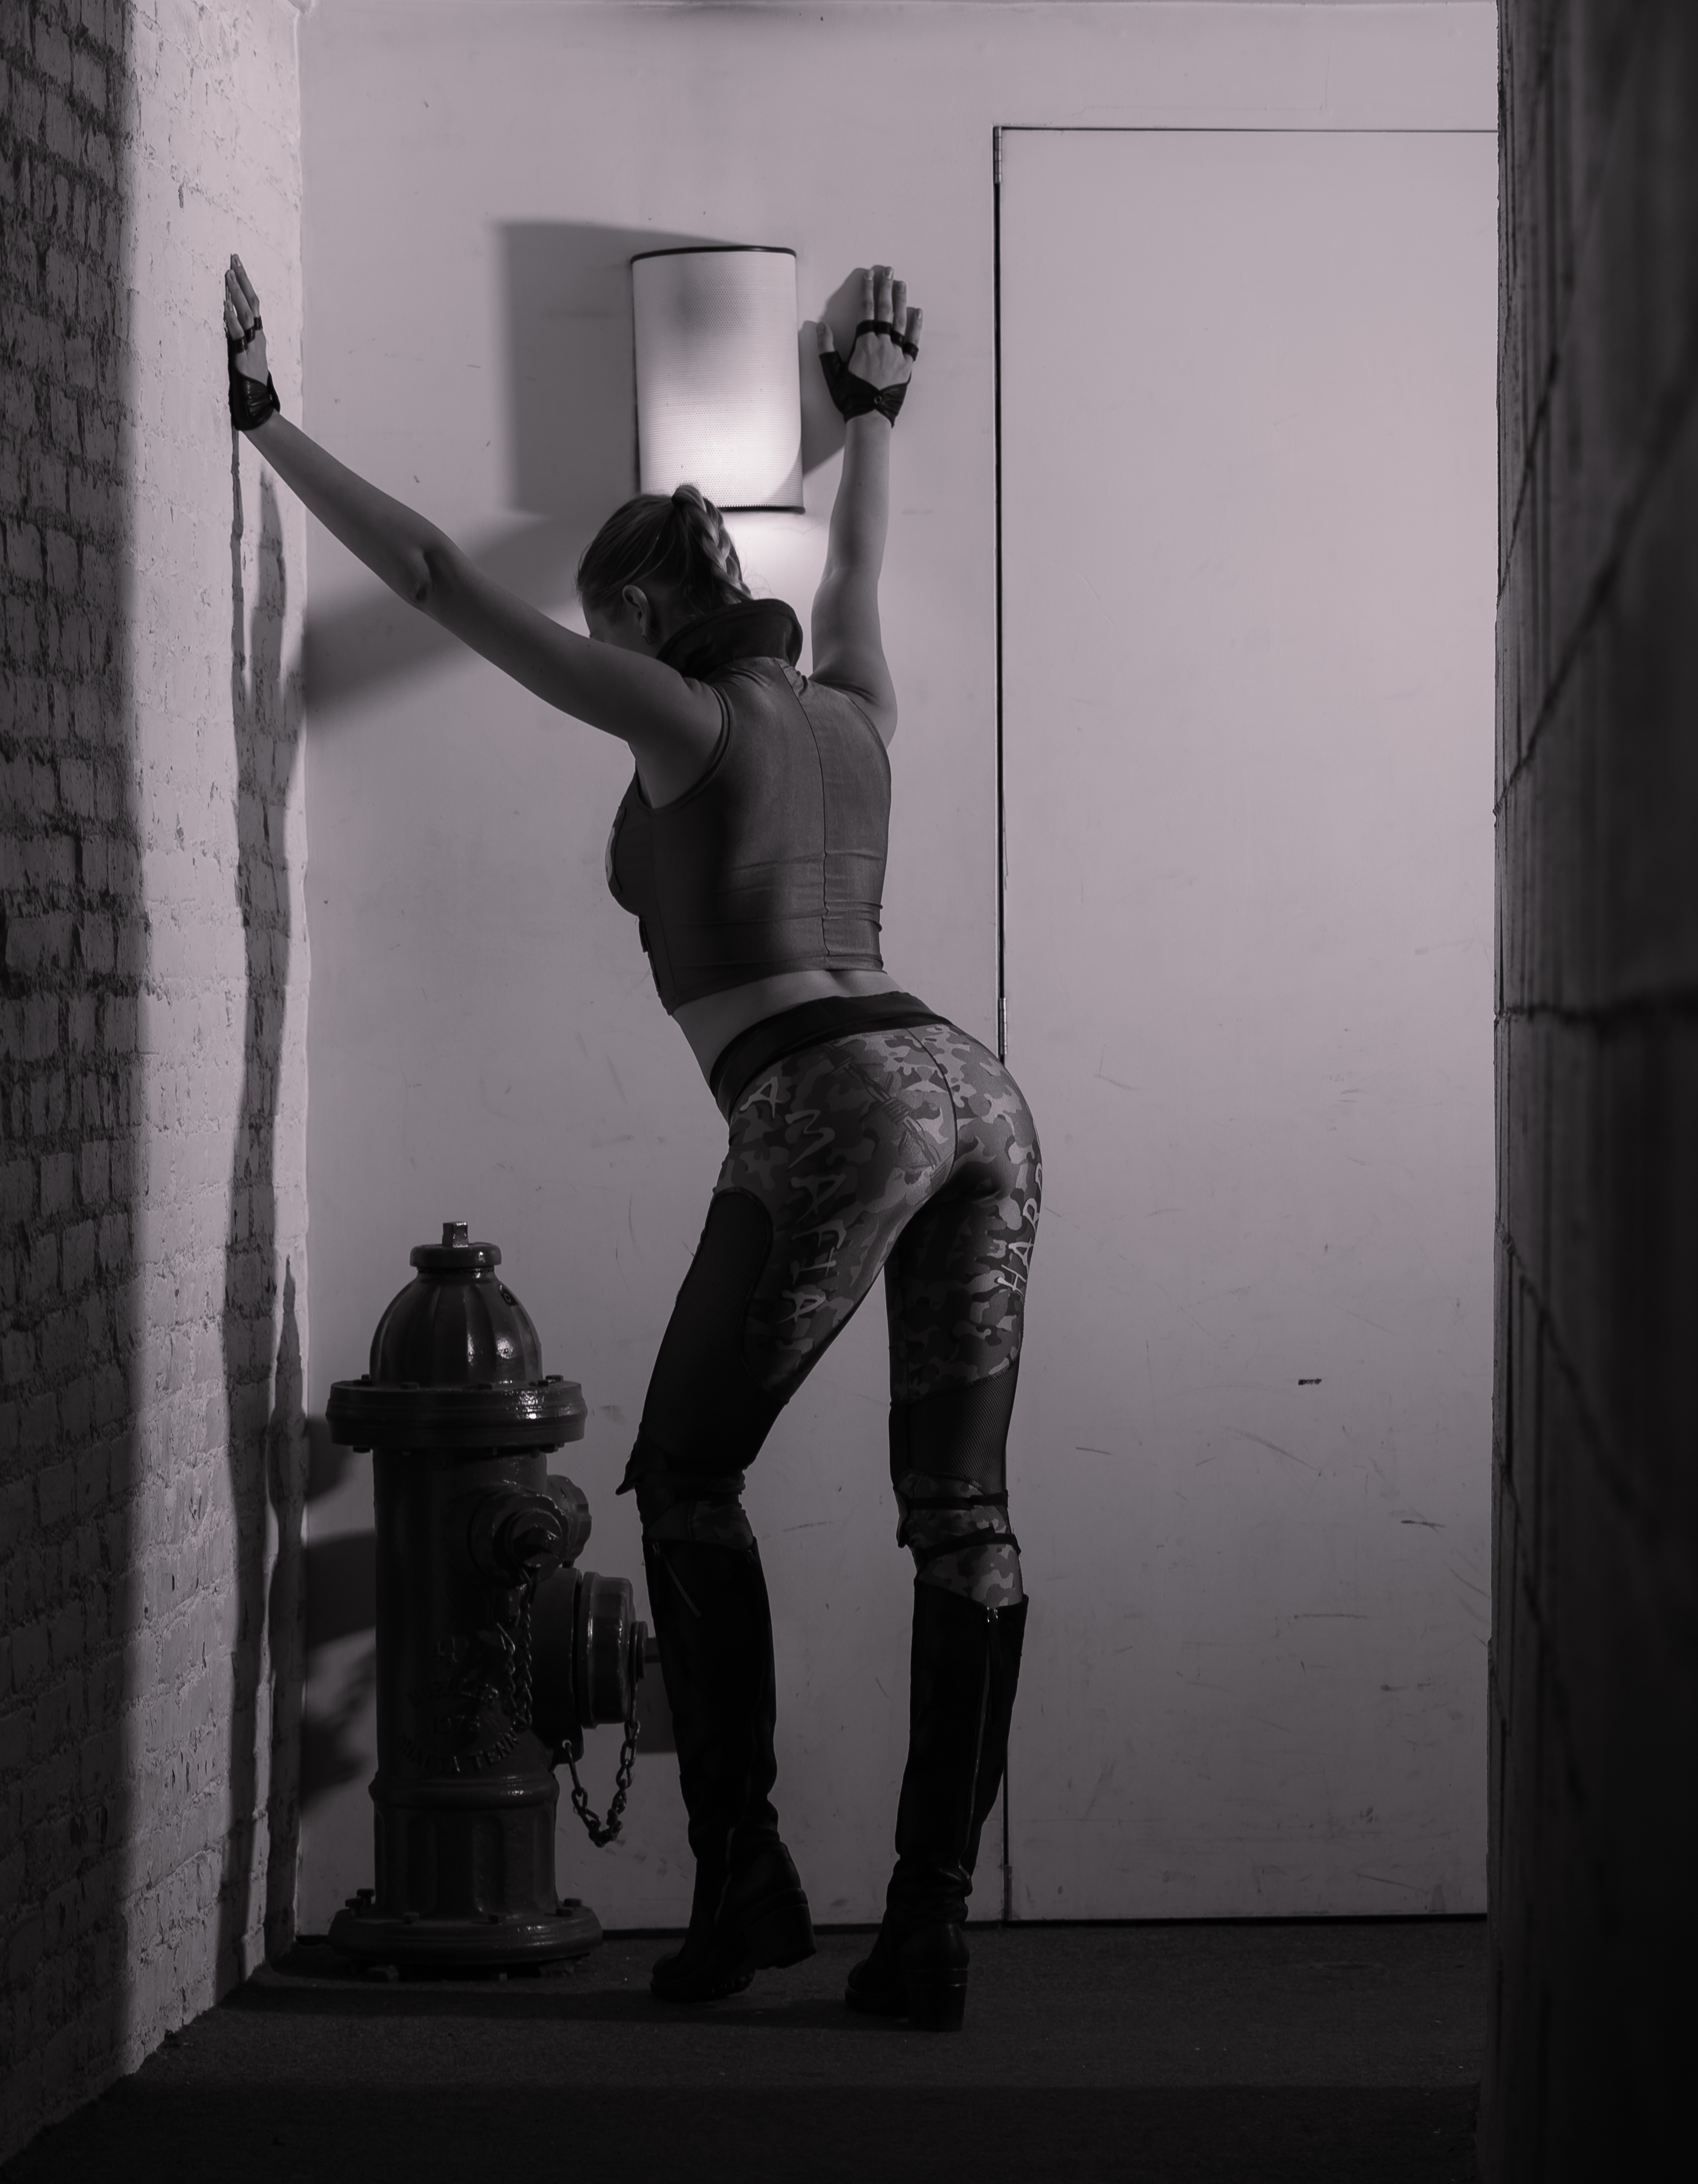
black and white, white, photography, statue, darkness, black, monochrome, performance art, sculpture, photograph, image, photo shoot, monochrome photography, art model